Piercing I

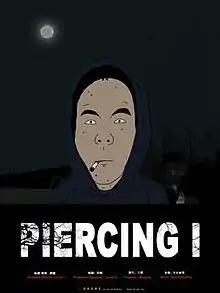

Piercing I is a 2010 Chinese animated film directed by Liu Jian.